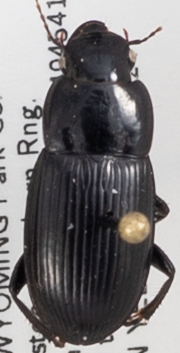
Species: Harpalus laticeps
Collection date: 2019-07-24
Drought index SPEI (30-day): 0.03
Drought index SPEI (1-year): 0.47
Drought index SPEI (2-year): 1.45